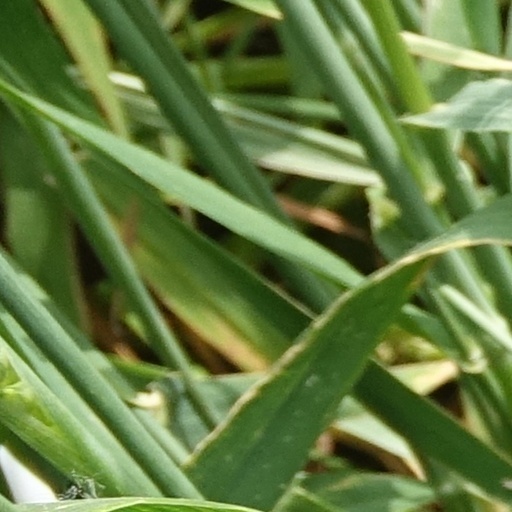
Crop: wheat